David Antón Guijarro

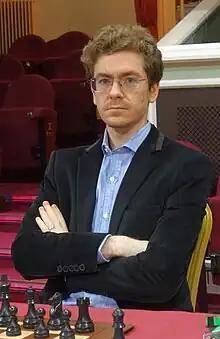
Antón in 2023

David Antón Guijarro (born 23 June 1995) is a Spanish chess grandmaster. He was awarded the title of Grandmaster by FIDE in 2013, at the age of 18. He has competed at two Chess Olympiads.